Merry Company (Buytewech)

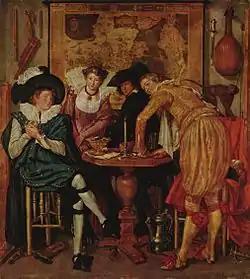
"Merry Company" (c. 1620-1622) by Willem Pieterszoon Buytewech

Merry Company is a c. 1620-1622 painting by the Dutch artist Willem Pieterszoon Buytewech, now in the Museum of Fine Arts, in Budapest. It belongs to the merry company sub-genre of the genre painting.